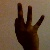
The image shows a hand gesture representing the number 9 in Indian Sign Language.